Kenilworth Lodge

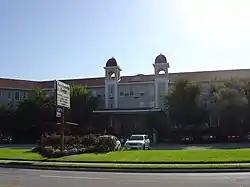
Kenilworth Lodge

The Kenilworth Lodge was an historic resort hotel located at 1610 Lakeview Drive in Sebring, Florida. Built in 1916 for George E. Sebring, the developer of the town of Sebring, it was continuously in use as a hotel until it was closed in 2016 for fire code violations. It was designed by Bonfoey & Elliott of Tampa, Florida in the Mediterranean Revival style of architecture. It was built by contractor B. A. Cope.